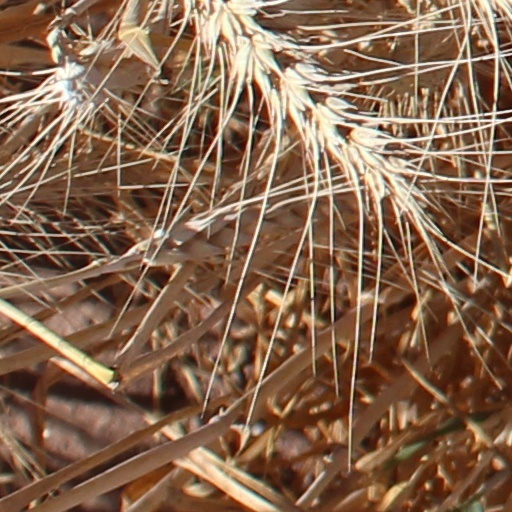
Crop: wheat